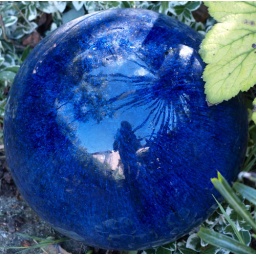
reflections in a blue ball